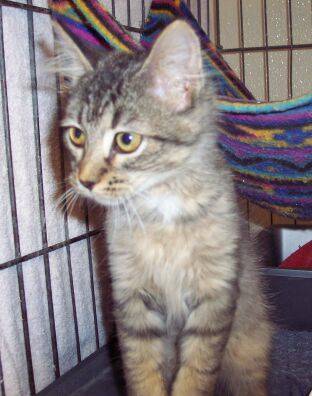
Label: cat